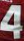
Number: 4